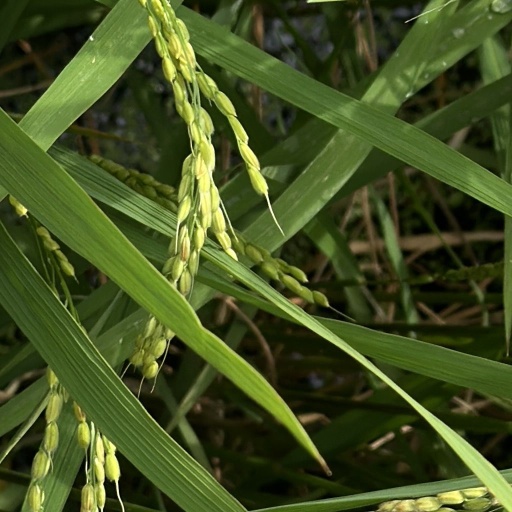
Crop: rice